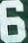
Number: 6